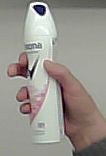
Product: rexona_spray